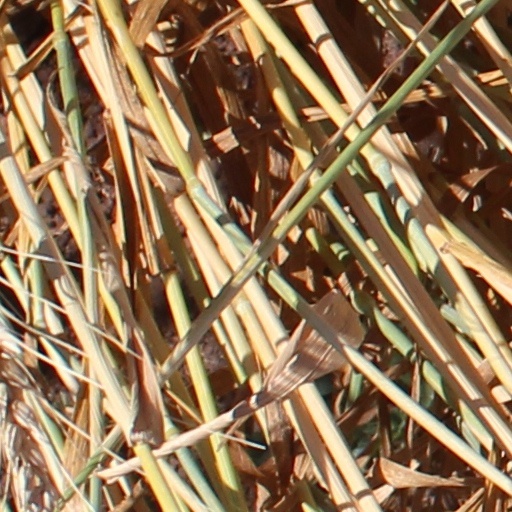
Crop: wheat